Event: Nepal Earthquake
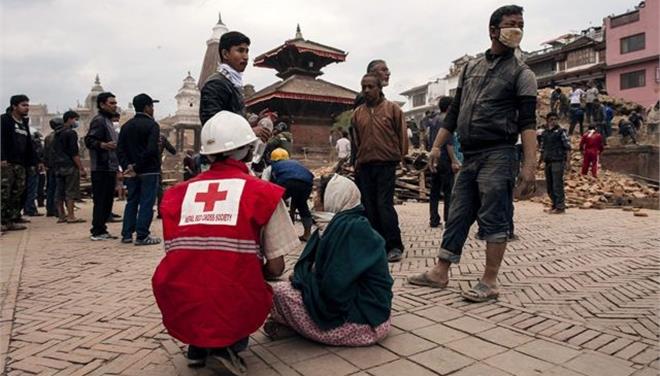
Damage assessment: damage